Peter Norden Sølling

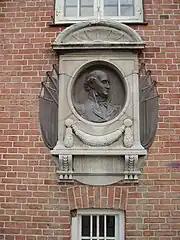
Bombebøssen in Dybensgade.h

In 1840, Bombebøssen moved to a new building in Brogade (No. 8) where the Ministry of Foreign Affairs stands today. In 1896, Bombebøssen relocated to a new building at Overgaden oven Vandet No. 48m overlooking Christianshavn Canal. The building was constructed at the initiative of Sølling's grandson Ivar Norden Sølling from a design by the prominent architect and designer Thorvald Bindesbøll. The facade features a memorial with a portrait relief of Sølling created by the sculptor Otto Evens. In 1954, Bombebøssen moved to a new building in Dronningensgade. The building in Dronningensgade was designed by the architect Peter Norden Sølling, a great-great-grandson of the founder. The building is home to 20 single seamen and 7 couples.